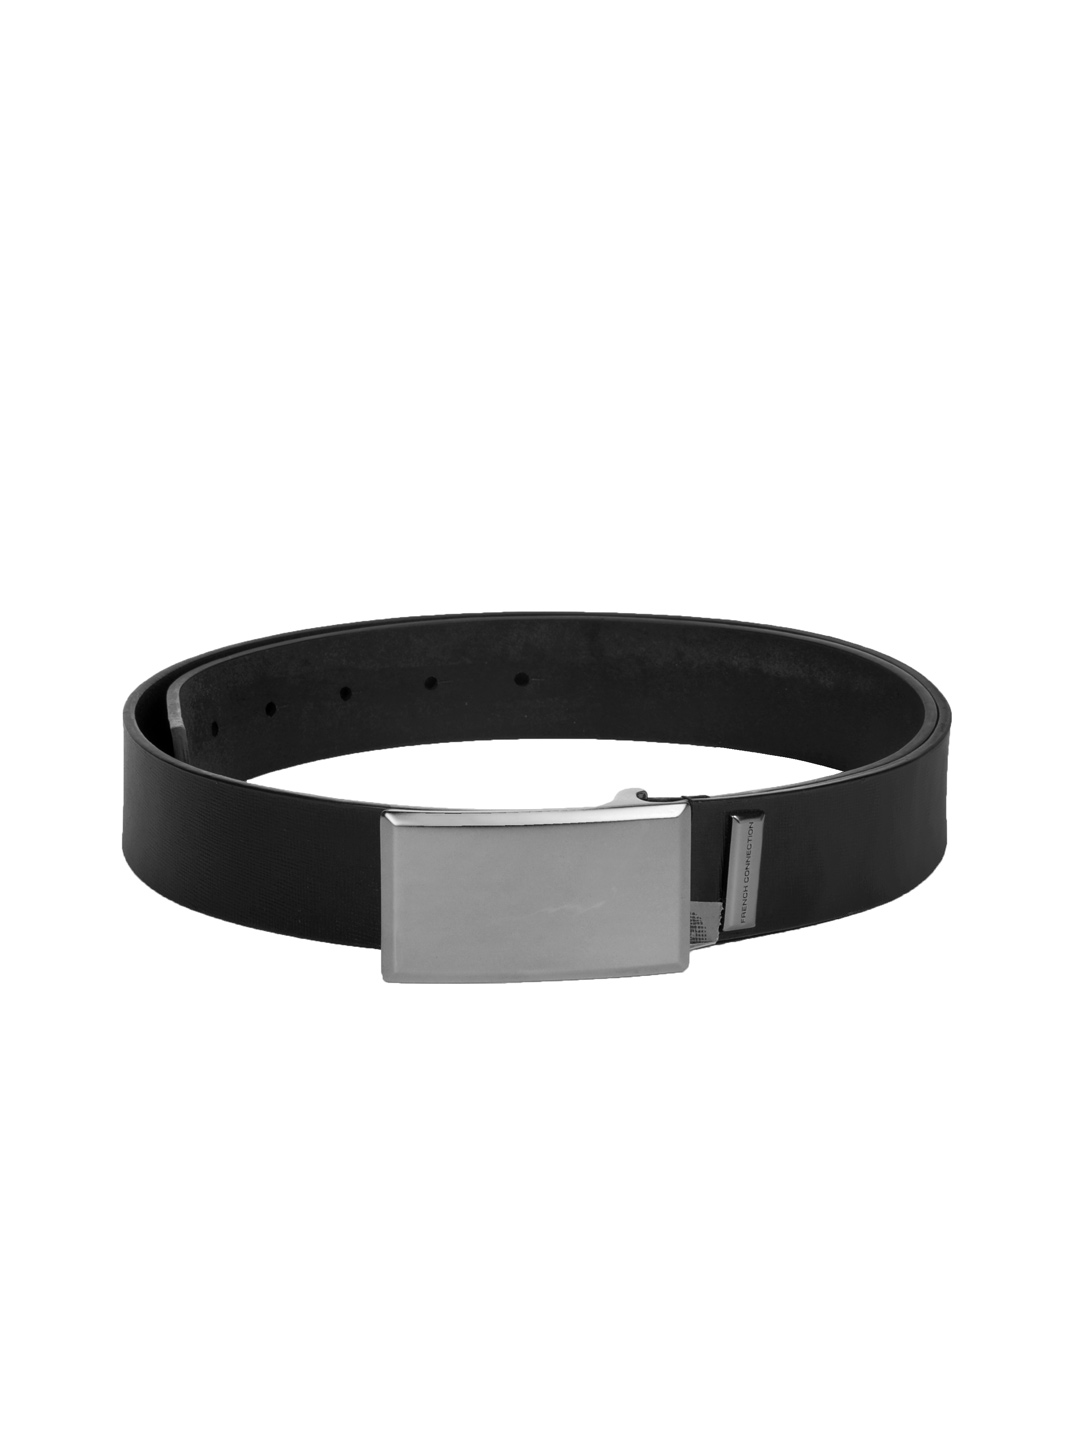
French Connection Men Black Belt
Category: Accessories / Belts / Belts
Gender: Men
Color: Black
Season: Summer 2012
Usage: Formal